Moot hill

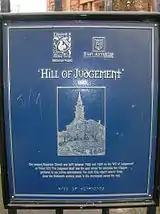
The historical plaque for the old judgement hill at Riccarton.

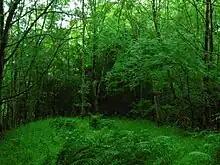
The Judge's Hill near Galston, just visible through the woods.

In Scotland feudalism and its bonds of allegiance to the local laird was associated with the Jacobite risings with the result that the Hanoverian Government took steps to undermine the system. After 1747 the moot hill was not used as a part of the baronial court process and the requirement for a gathering place for soldiers was also a thing of the past. The construction of Moot halls did away with the need to meet in the outdoors. Moot hills gradually ceased to have any significant role and many have suffered the final ignomy of being ploughed out and their existence almost or actually forgotten. Place names and local folklore have preserved the memory of a few, however records suggest that the majority have been destroyed. A few moot hills ended up with unlikely secondary uses, such as Knockenlaw, which was used as the 'blast wall' for a gunpowder magazine and Chapel Hill which was used as a viewing point for watching horse racing.